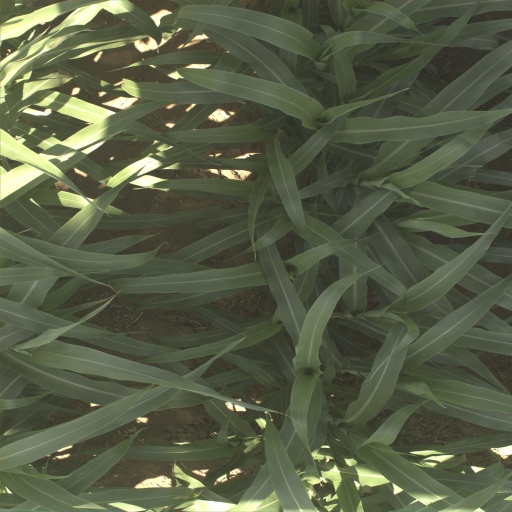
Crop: sorghum